Shraddhanjali

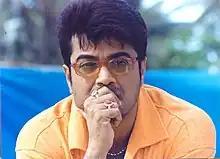

After "Gurudakshina" (1987), Anjan Choudhury penned the screenplay of "Shraddhanjali" and Sreekanta Guha Thakurta was insisted to direct the project. Chumki Chowdhury was finalized to portray the role of Sathi, alongside Prosenjit Chatterjee portraying Amit and Debashree Roy portraying Bobby. The muhurat shot took place on 18 November 1988 at NT Studio No.1. Chatterjee in the meantime refused to star opposite Chumki in Anjan Choudhury's directorial venture "Hirok Jayanti", which infuriated Choudhary who in turn refused to hand the script over to Sreekanta. The project was then shelved. Later Anup Kumar and Utpal Dutt intervened and it was rescheduled in 1992.